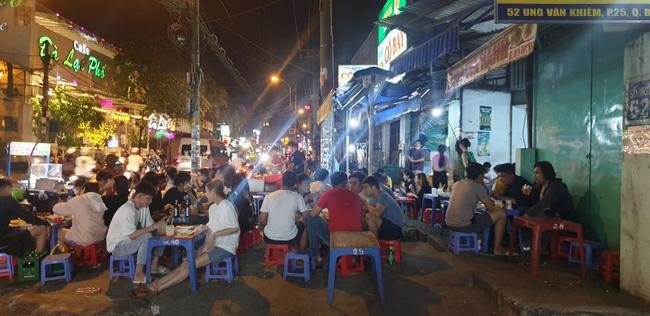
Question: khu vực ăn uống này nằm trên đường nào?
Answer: đường ung văn khiêm